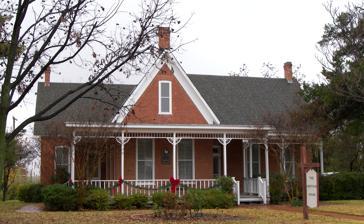
Building: Scott-Majors House
Country: United States of America
Year built: 1883
United States historic place Scott-Majors House U.S. National Register of Historic Places Recorded Texas Historic Landmark Scott-Majors House in 2009 Scott-Majors House Show map of Texas Scott-Majors House Show map of the United States Location 425 Chestnut St., Colorado City, Texas Coordinates 32°23′27″N 100°51′52″W / 32.39083°N 100.86444°W / 32.39083; -100.86444 ( Scott-Majors House ) Area less than one acre Built 1883 ( 1883 ) Architectural style Stick / Eastlake NRHP reference No. 79002995 RTHL No. 3195 Significant dates Added to NRHP February 5, 1979 Designated RTHL 1966 The Scott-Majors House , at 425 Chestnut St. in Colorado City, Texas , was built in 1882 or 1883.  It was listed on the National Register of Historic Places in 1979.  It has also been known as Heritage House . It was the first brick house in Colorado City, built by Colonel J.P. Hodgson.  It was bought in 1884 by Winfield Scott, president of the First National Bank, who enlarged and redecorated the house, and lived there until 1889.  It was later owned by banker and cattleman W.T. Scott (unrelated). It was later owned by J.P Majors, who opened a jewelry store. See also National Register of Historic Places portal Texas portal National Register of Historic Places listings in Mitchell County, Texas Recorded Texas Historic Landmarks in Mitchell County References